Quantum logic gate

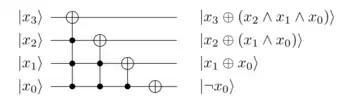
The generated circuit, when =4</math>}}. The symbols formula_38, formula_185 and formula_186 denotes XOR, AND and NOT respectively, and comes from the Boolean representation of Pauli-"X" with zero or more control qubits when applied to states that are in the computational basis.

In QCL, decrement is done by "undoing" increment. The prefix codice_1 is used to instead run the unitary inverse of the function. codice_2 is the inverse of codice_3 and instead performs the operation }\rangle.}} The codice_4 keyword means that the function can be conditional.